The Amazing Race 4 (Latin American season)

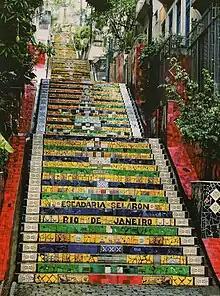
Rio de Janeiro's Escadaria Selarón was visited during this leg.

This leg's Detour was a choice between "Tijolos" (Bricks) or "Plantio" (Plantation). In "Tijolos", teams had to make 24 bricks of adobe, using a mold and their feet to mix the different materials (adobe, straw and water). Once the judge was satisfied with the bricks, teams would receive their next clue. In "Plantio", teams first had to participate in a ritual for the earth's fertility and then, they had to plow two furrows to plant Oca. Once completed, teams would receive their next clue.